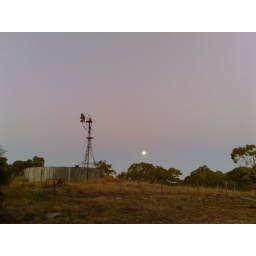
Colours in the sky and reflected on tank and ground out the back of my sister's house.